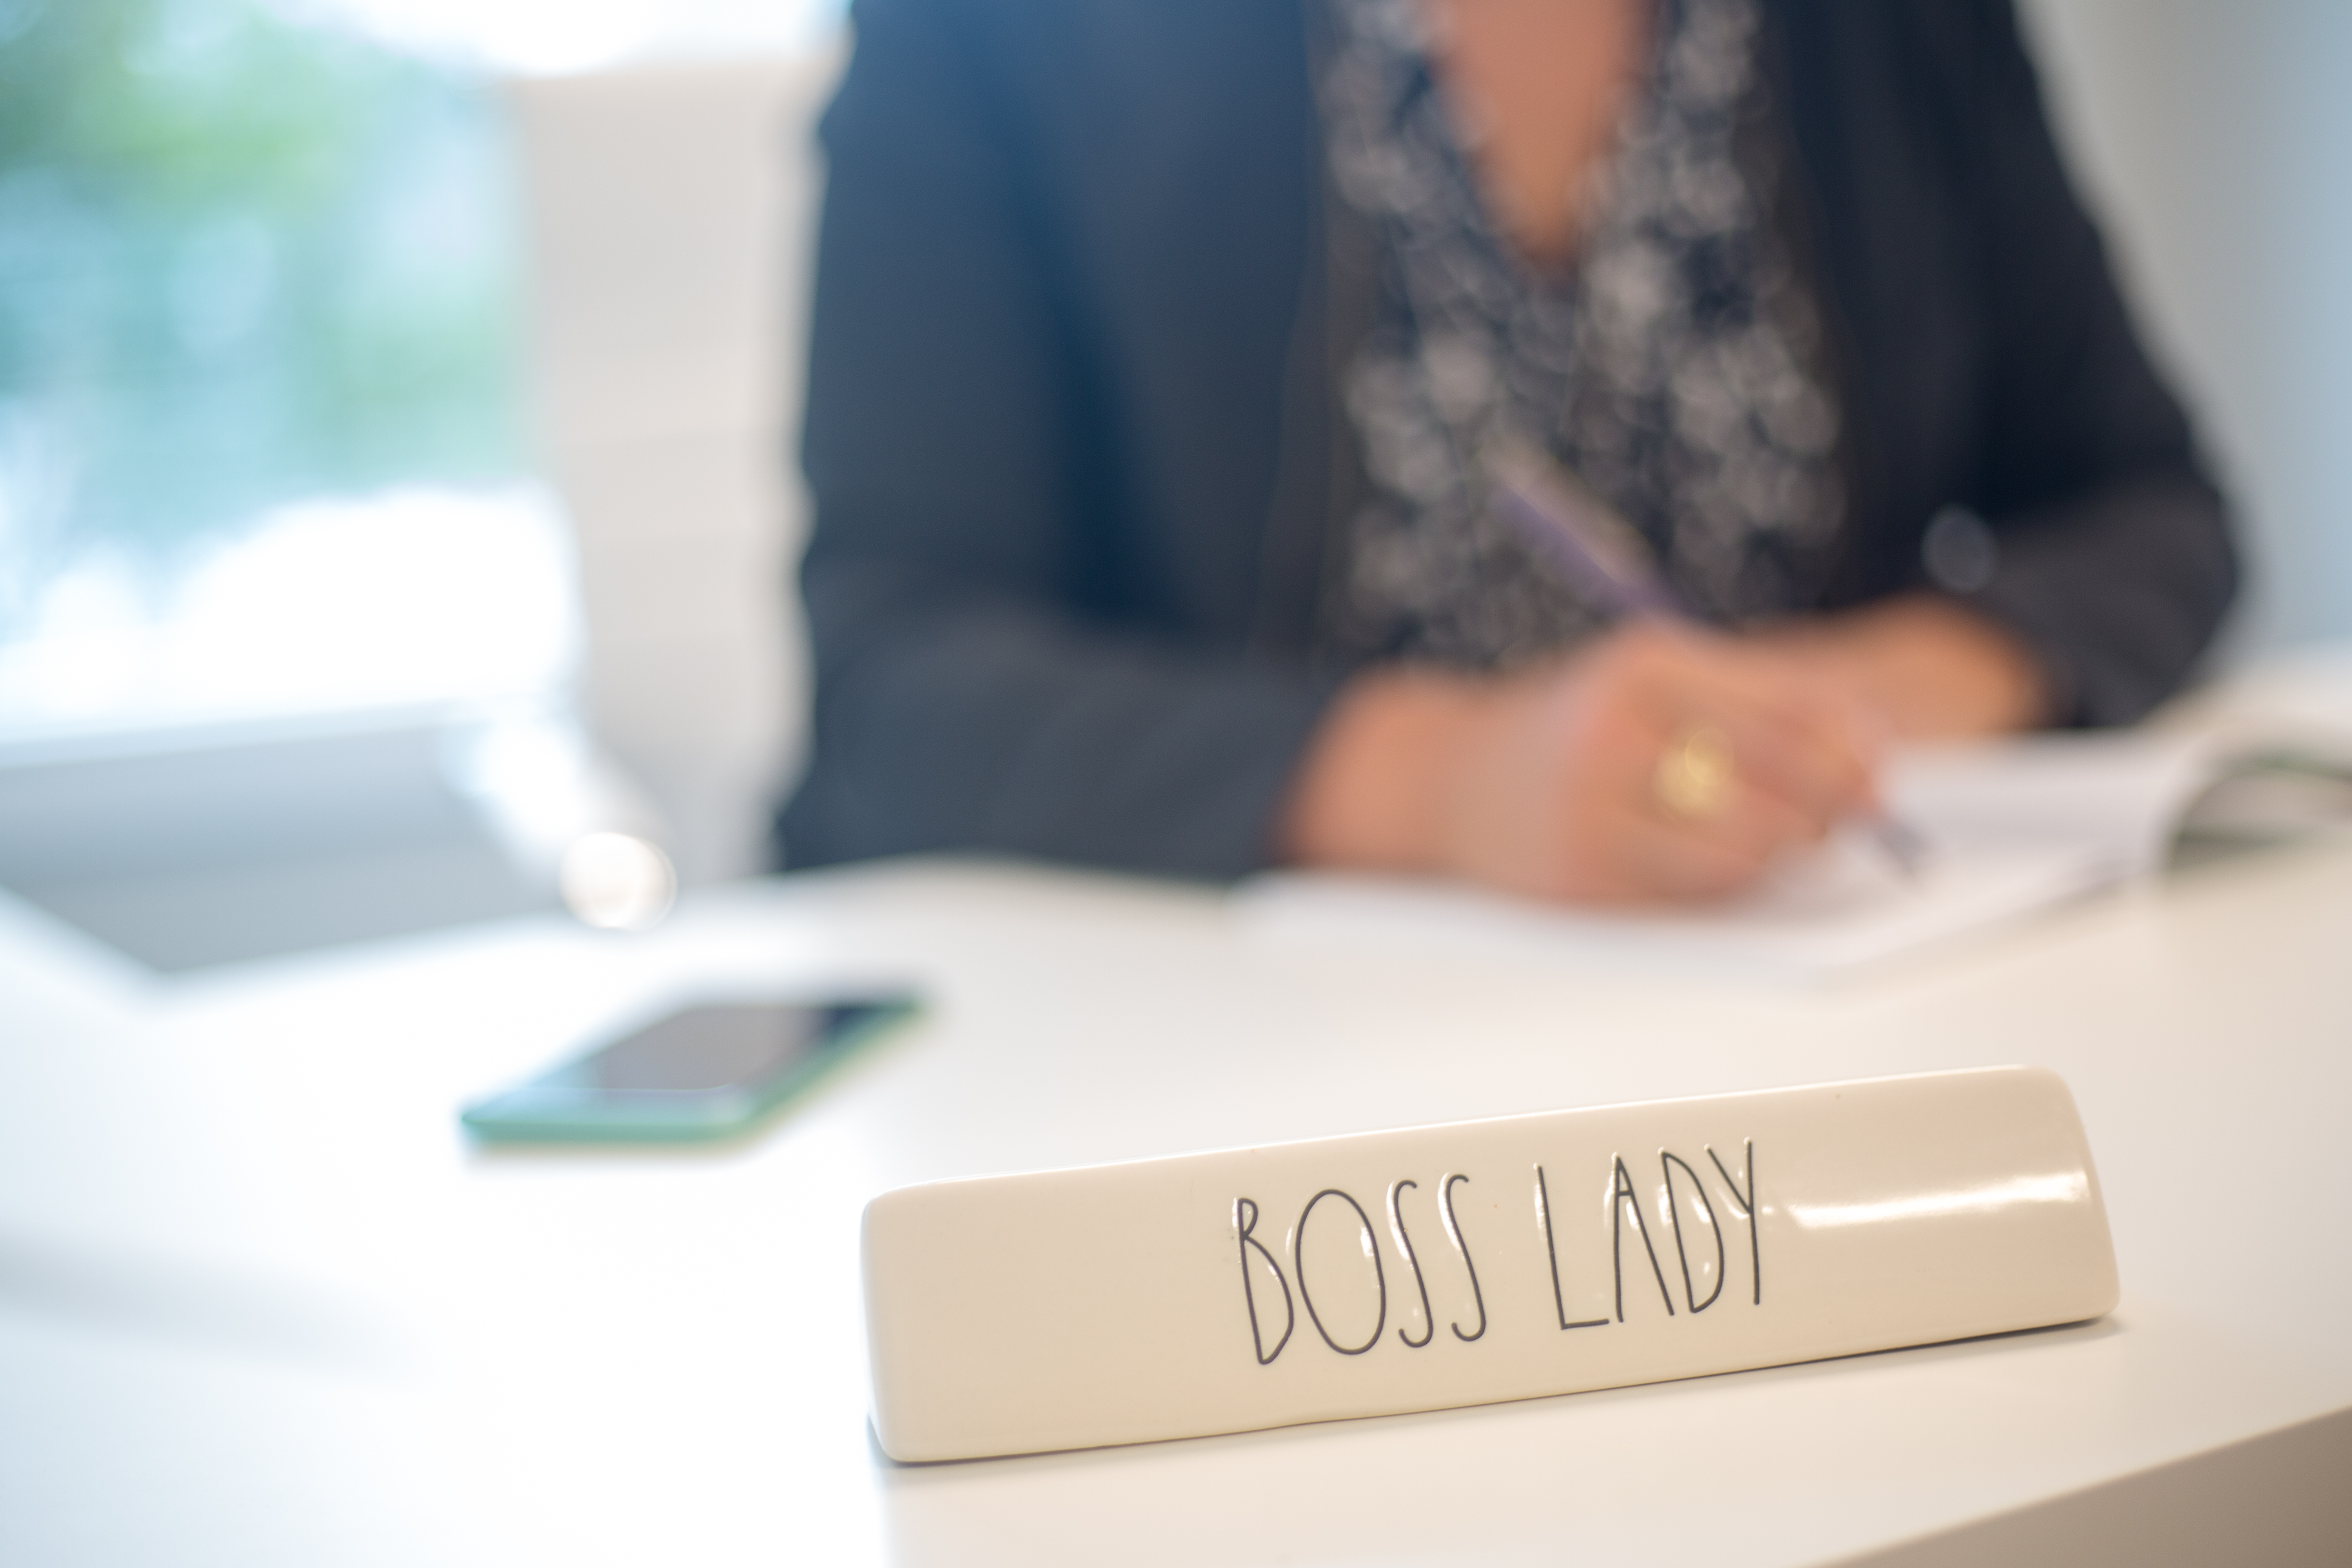
hand, table, desk, gesture, finger, font, nail, writing instrument accessory, Office instrument, writing, wrist, office supplies, thumb, office equipment, white collar worker, job, brand, room, fun, t shirt, writing implement, employment, gadget, recreation, games, number, eyewear, learning, sitting, paper, conversation, logo